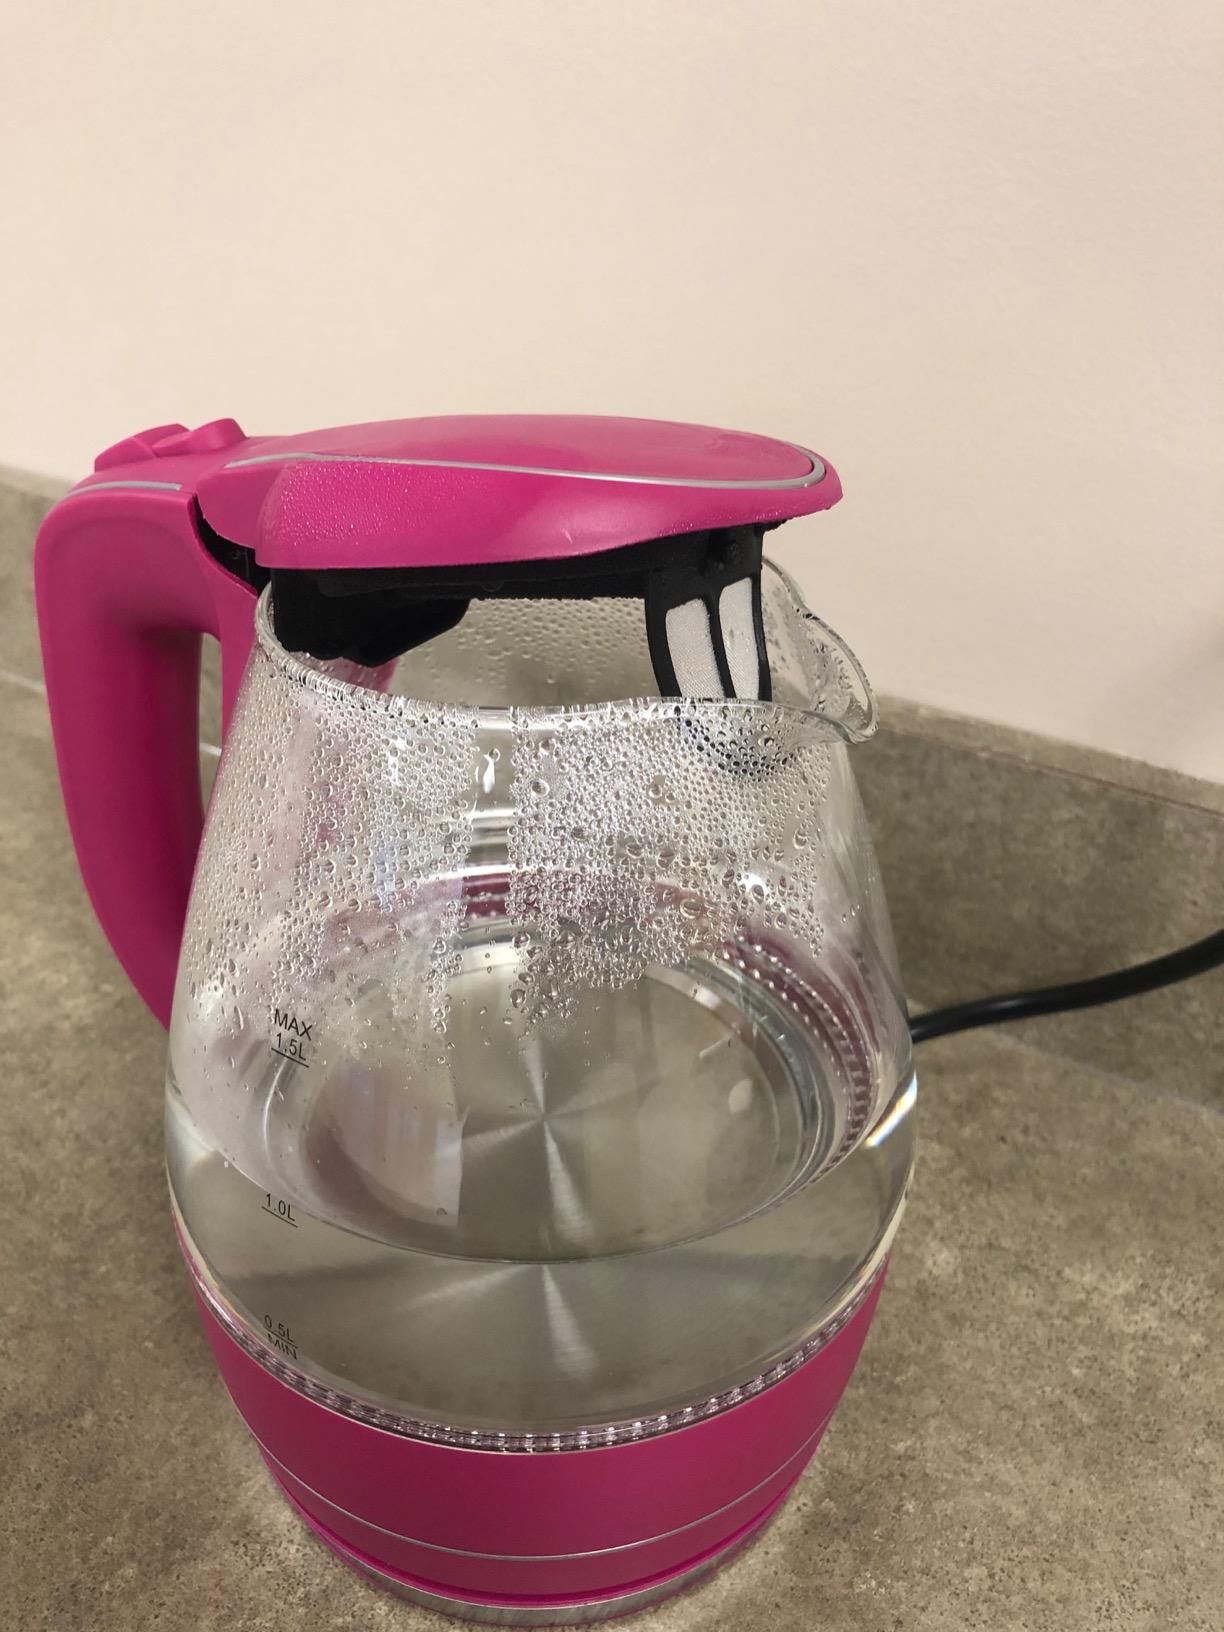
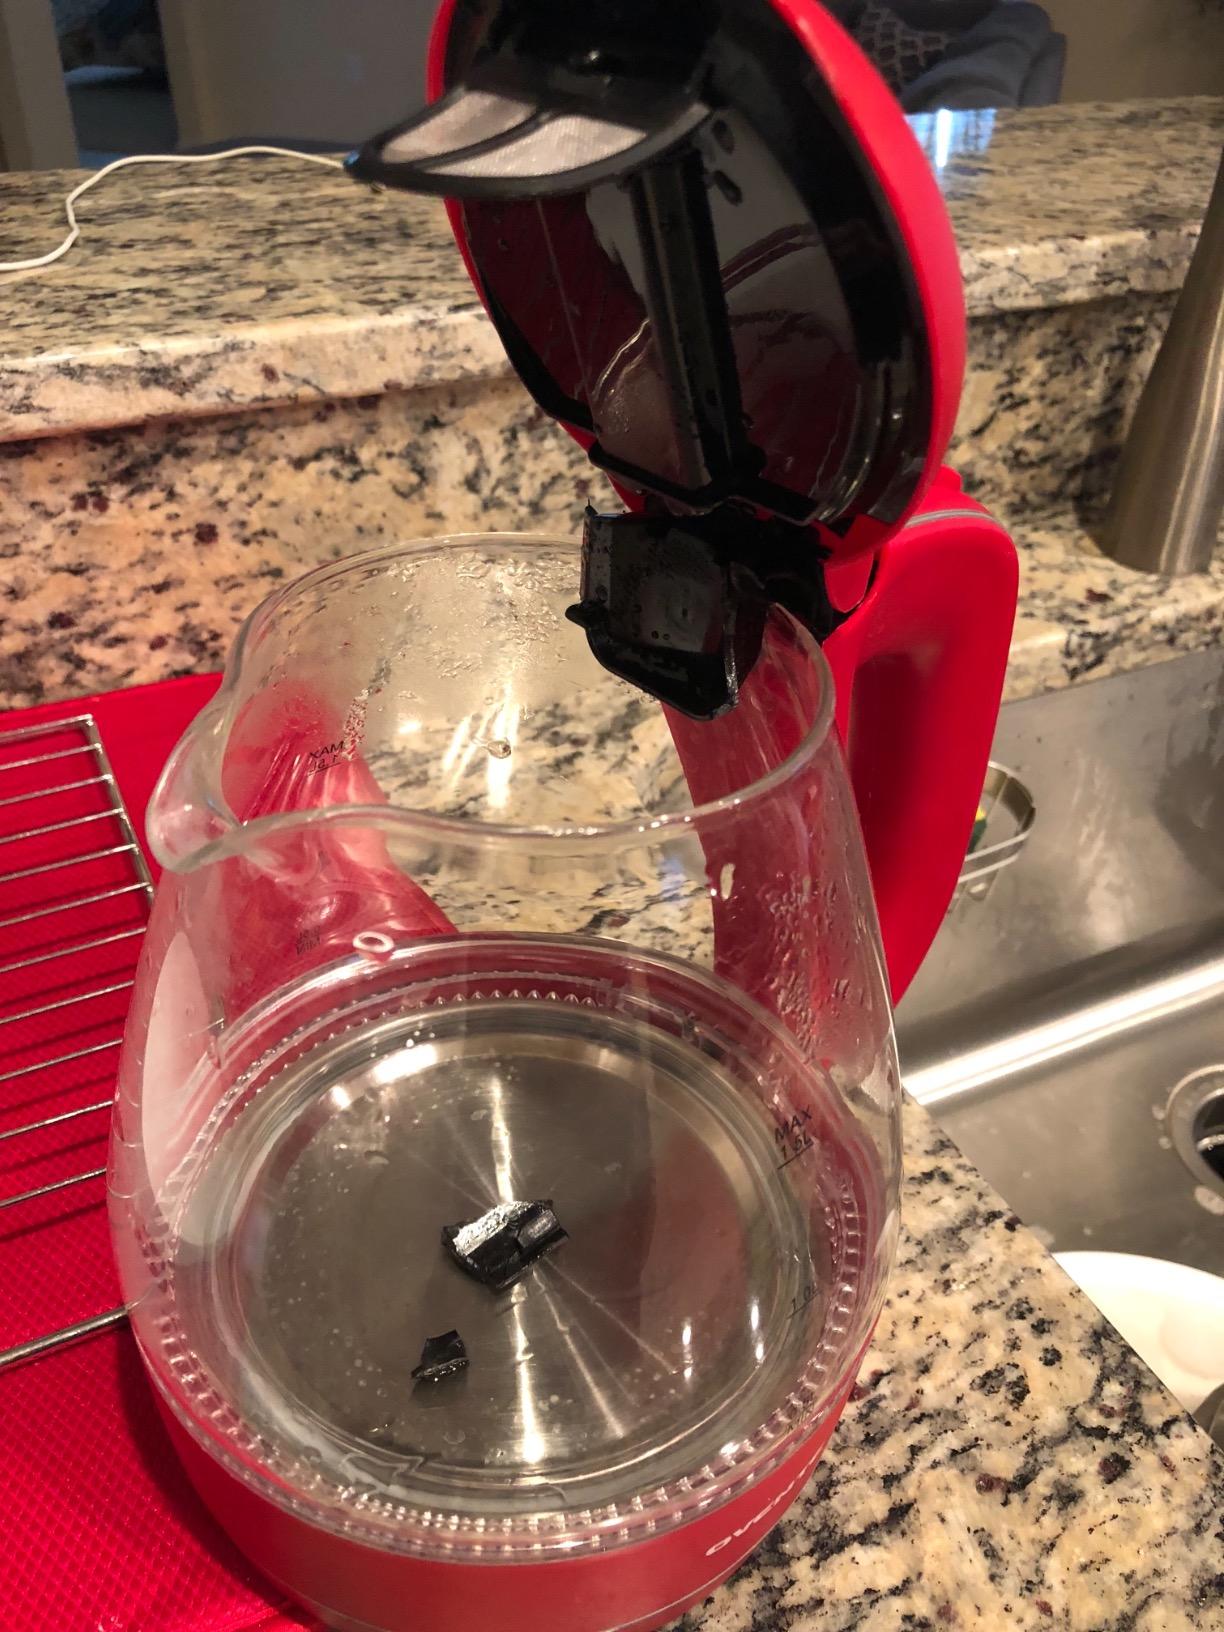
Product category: items_kettle
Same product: no